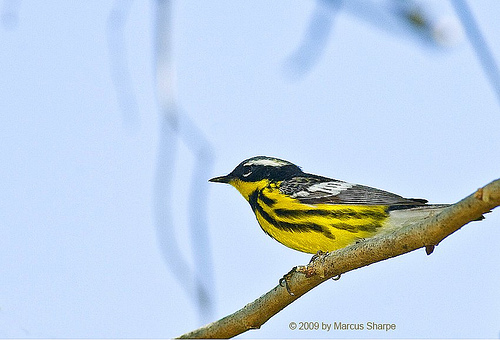
this bird has a black top and yellow bottom with black lines, the head and beak are small.
a small bird with a small, pointed bill, and with a yellow belly with black stripes on it.
this small bird has a bright yellow flank and sides with black stripes going through it and the wings and crown are black with white going through them.
a small bird with a yellow chest, throat and belly, with black stripes, and a black head and back, with white accents.
this bird is yellow with black on its back and has a very short beak.
the white eyebrow is distinguishing because of its black head and yellow belly with black stripes down its side.
striking black lines sit on this bird's side, flank and abdomen areas.
this is a bird with yellow belly, black stripes, grey and white wings and a white superciliary.
this bird has wings that are black and has a yellow belly
this bird has a yellow belly with black markings and a black and white back.
Species: Magnolia Warbler